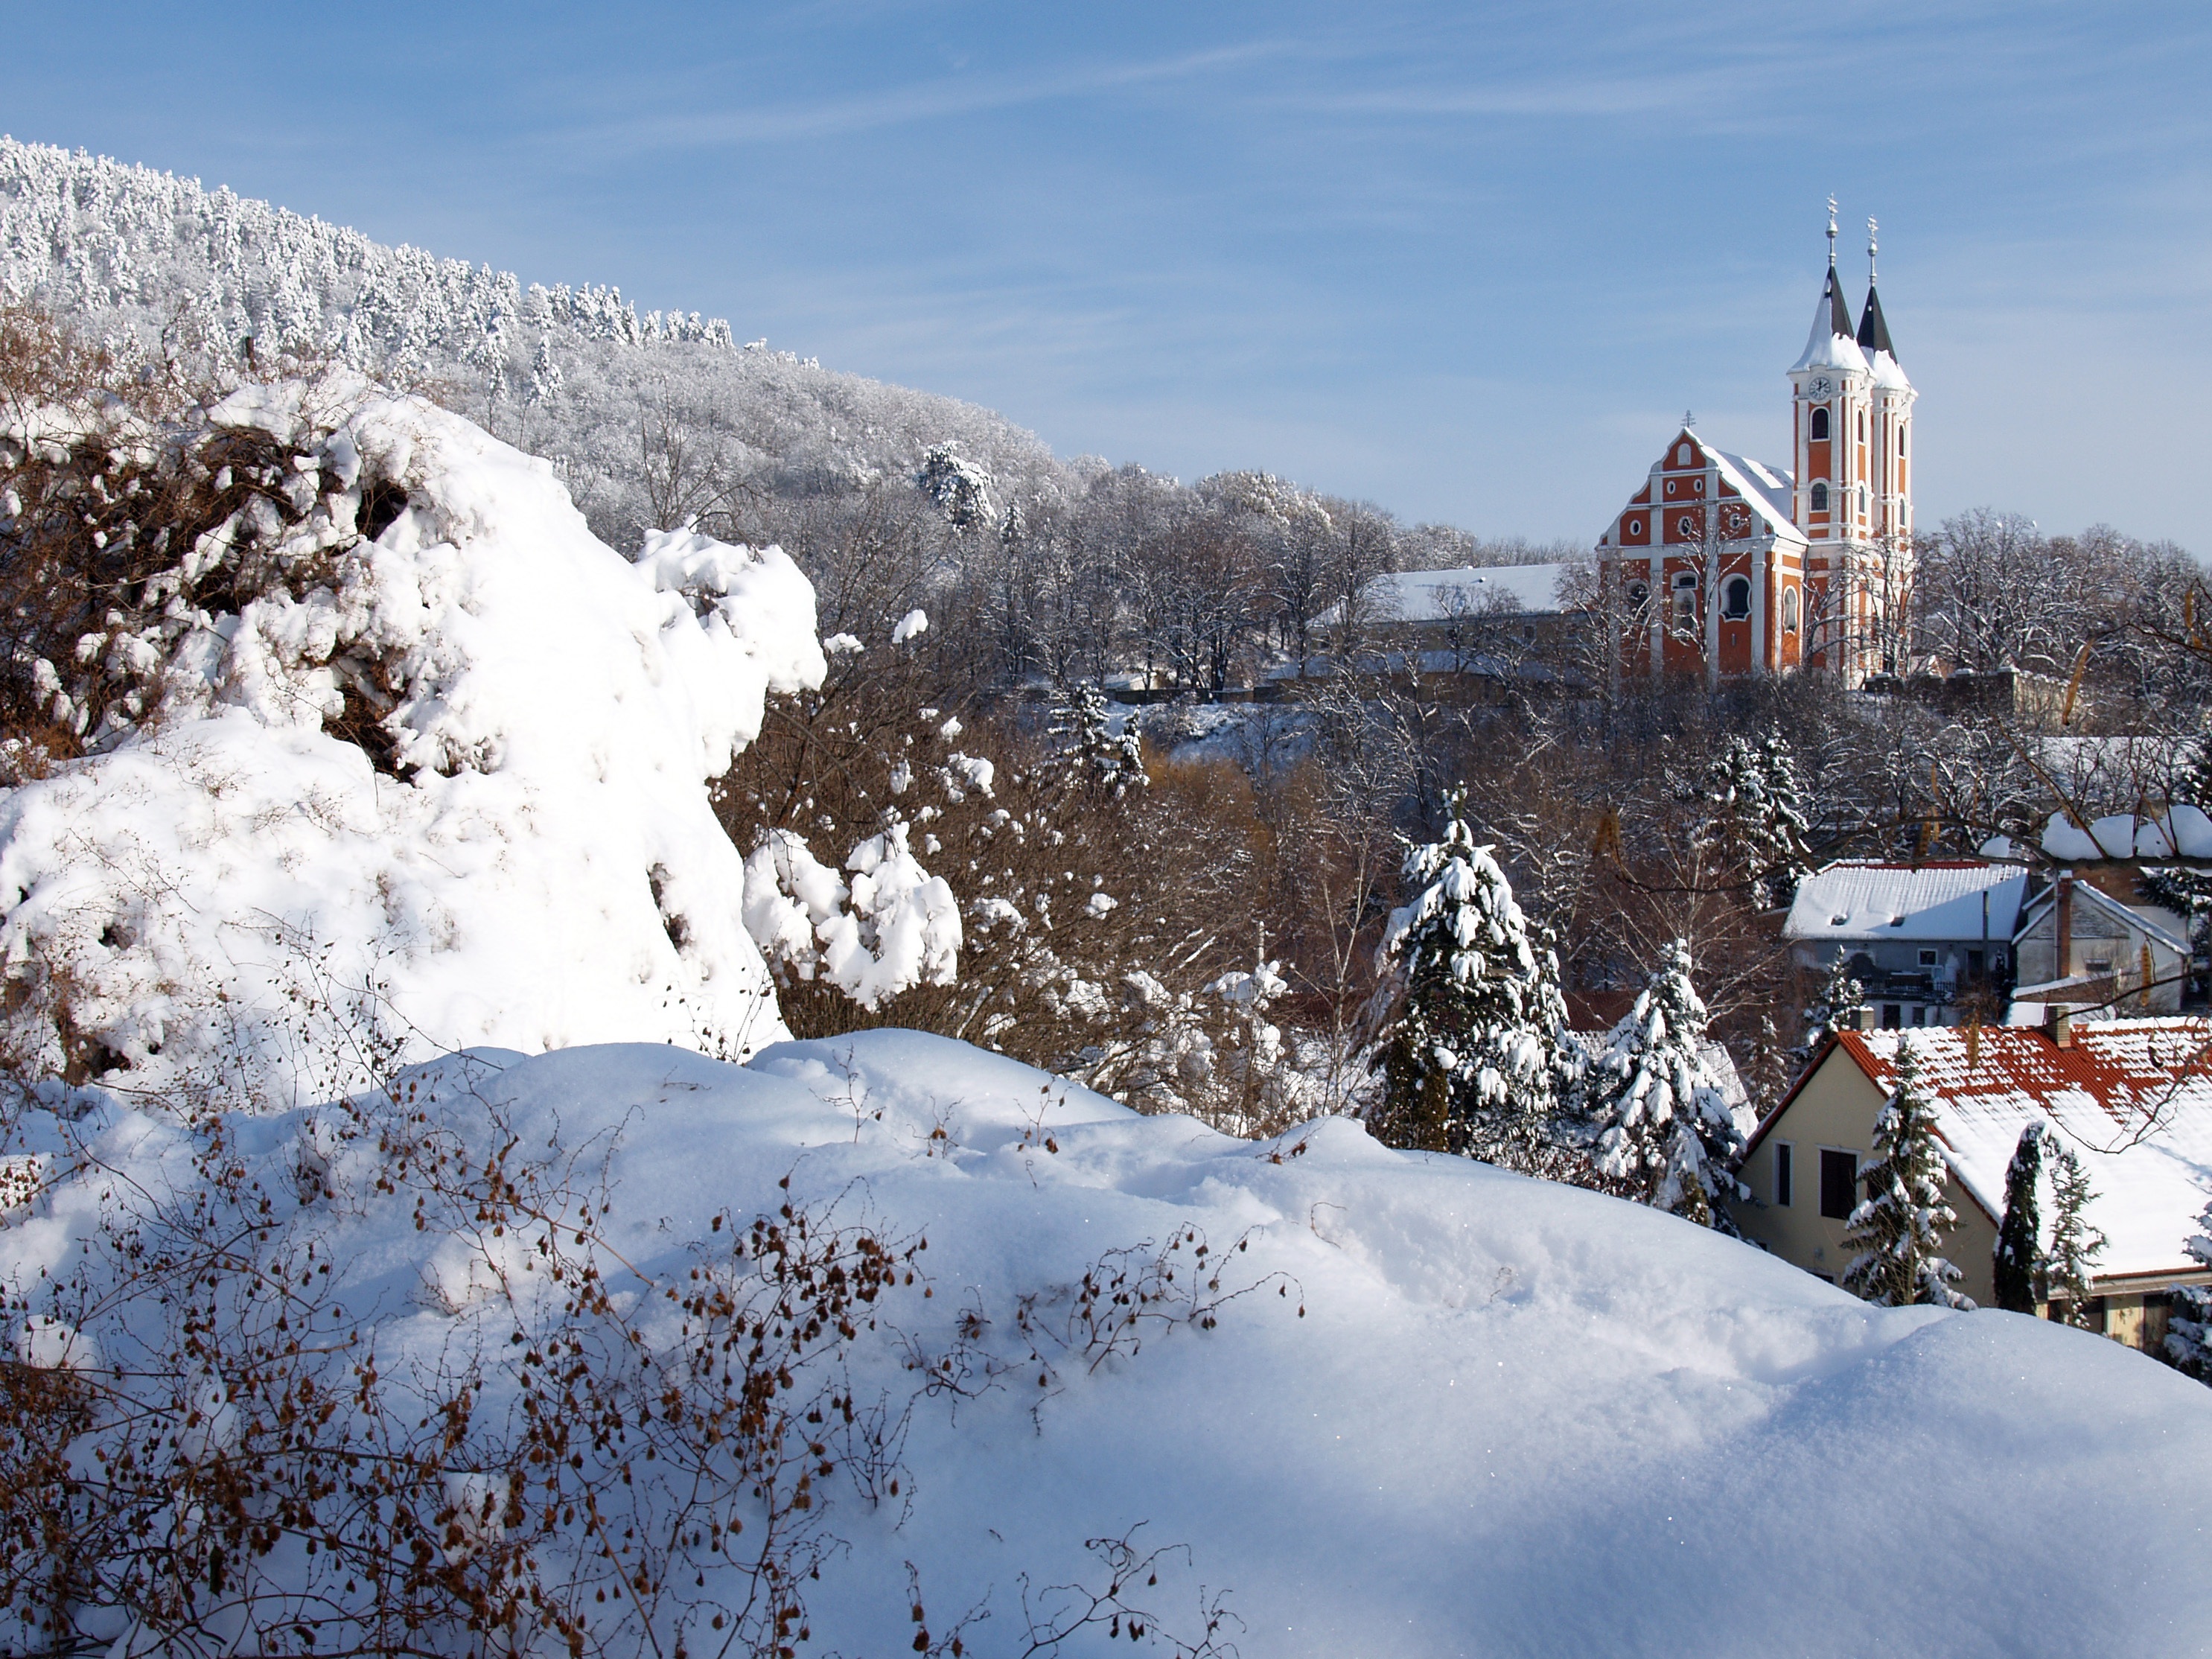
mountain, snow, winter, mountain range, weather, season, alps, basilica, freezing, pilgrimage church, m riagy d, sikl s, mountainous landforms, geological phenomenon, baranya, villany hills